Medieval Serbian army

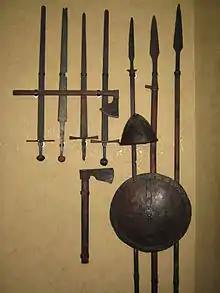
Serbian medieval field army equipment (Military Museum Belgrade)

Gusar light cavalry forces were part of the medieval Serbian military. Armed with spears and pentagonal wood shields padded with metal, they supported the noble knights as their second line on the battlefield. In the middle of each wooden shield, there was a round metal knob that held the shield together.